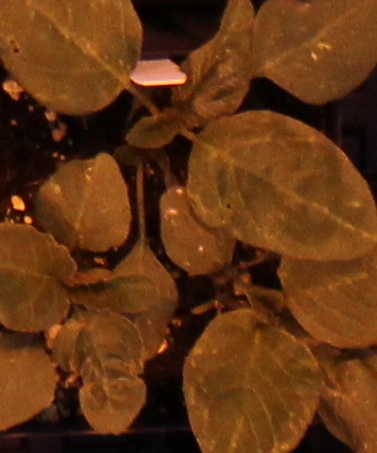
Label: Redroot Pigweed